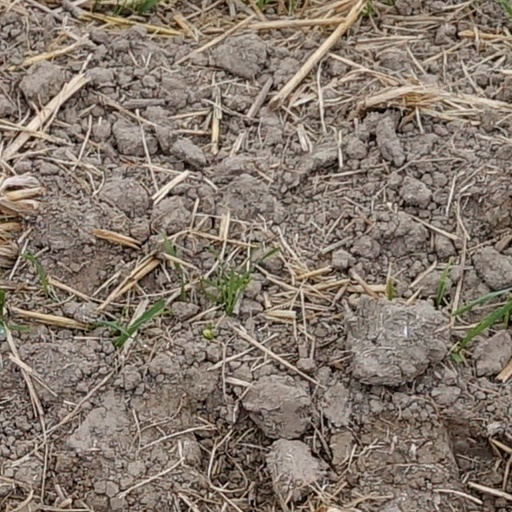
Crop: wheat